Battle of Fort Ében-Émael

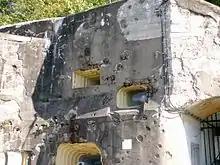
Bullet damage on the fortifications at Ében-Émael

Ten of the eleven gliders transporting Group Concrete landed next to the Vroenhoven bridge at 05:15, the eleventh glider having been hit by anti-aircraft fire en route to the bridge and being forced to land prematurely inside Dutch territory. The gliders were engaged by heavy anti-aircraft fire as they landed, causing one of the gliders to stall in mid-air. The resulting crash severely wounded three airborne troops. The rest of the gliders landed without damage. One of the gliders landed near to the fortification housing the bridge detonators. This allowed the airborne troops to rapidly assault the position. They killed the occupants and tore out the wires connecting the explosives to the detonator set, ensuring the bridge could not be destroyed. The remaining Belgian defenders resisted fiercely by mounting several counter-attacks in an attempt to recapture the bridge. They were repelled with the aid of several machine-guns dropped by parachute to the airborne troops at 06:15. Constant Belgian attacks meant that Group Concrete were not withdrawn and relieved by an infantry battalion until 21:40. They suffered losses of seven dead and twenty-four wounded.